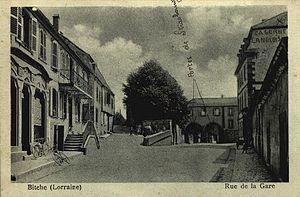
Porte de Strasbourg, à Bitche
La porte de Strasbourg se situe dans la commune française de Bitche et le département de la Moselle. Il s'agit d'un des seuls vestiges des fortifications qui comprenaient quatre Portes.